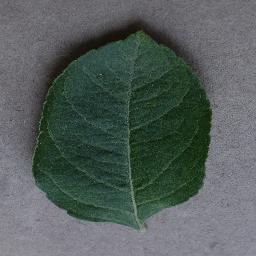
Label: Apple___healthy